1715 Treasure Fleet

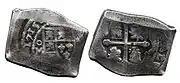
8 reales Mexican silver cob, full date 1715, recovered from the 1715 fleet

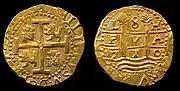
Rare 8 escudos lima dated 1710, recovered from the 1715 Fleet

The 1715 Treasure Fleet was actually a combination of two Spanish treasure fleets returning from the New World to Spain, the "Nueva España Fleet", under Captain-General Don Juan Esteban de Ubilla, and the "Tierra Firme Fleet", under Don Antonio de Echeverz y Zubiza. At two in the morning on Wednesday, July 31, 1715, seven days after departing from Havana, Cuba, all eleven ships of the fleet were lost in a hurricane along the east coast of Florida. A 12th ship, the French frigate "Le Grifon", had sailed with the fleet. Its captain was unfamiliar with the Florida coastline and elected to stay further out to sea. "Le Grifon" safely returned to Europe.